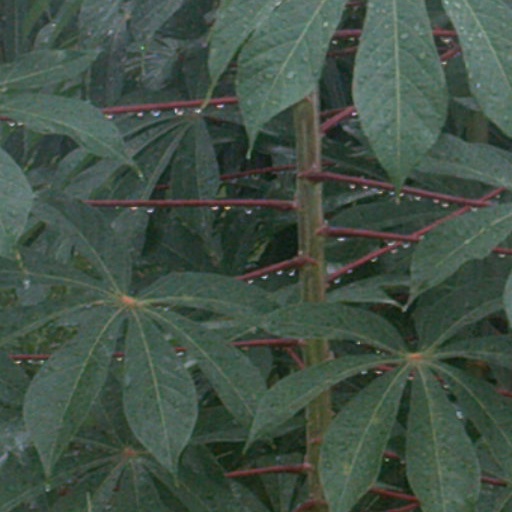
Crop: cassava